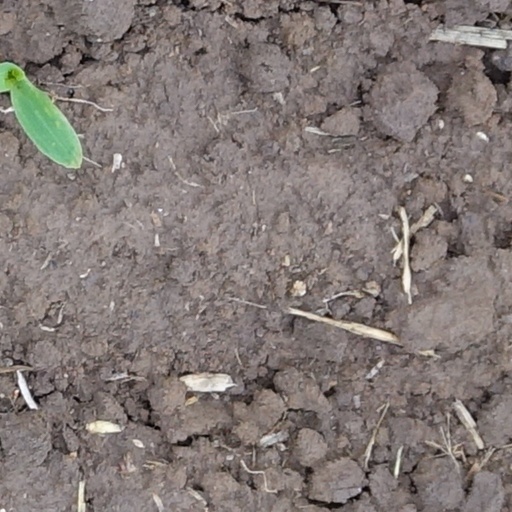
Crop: wheat